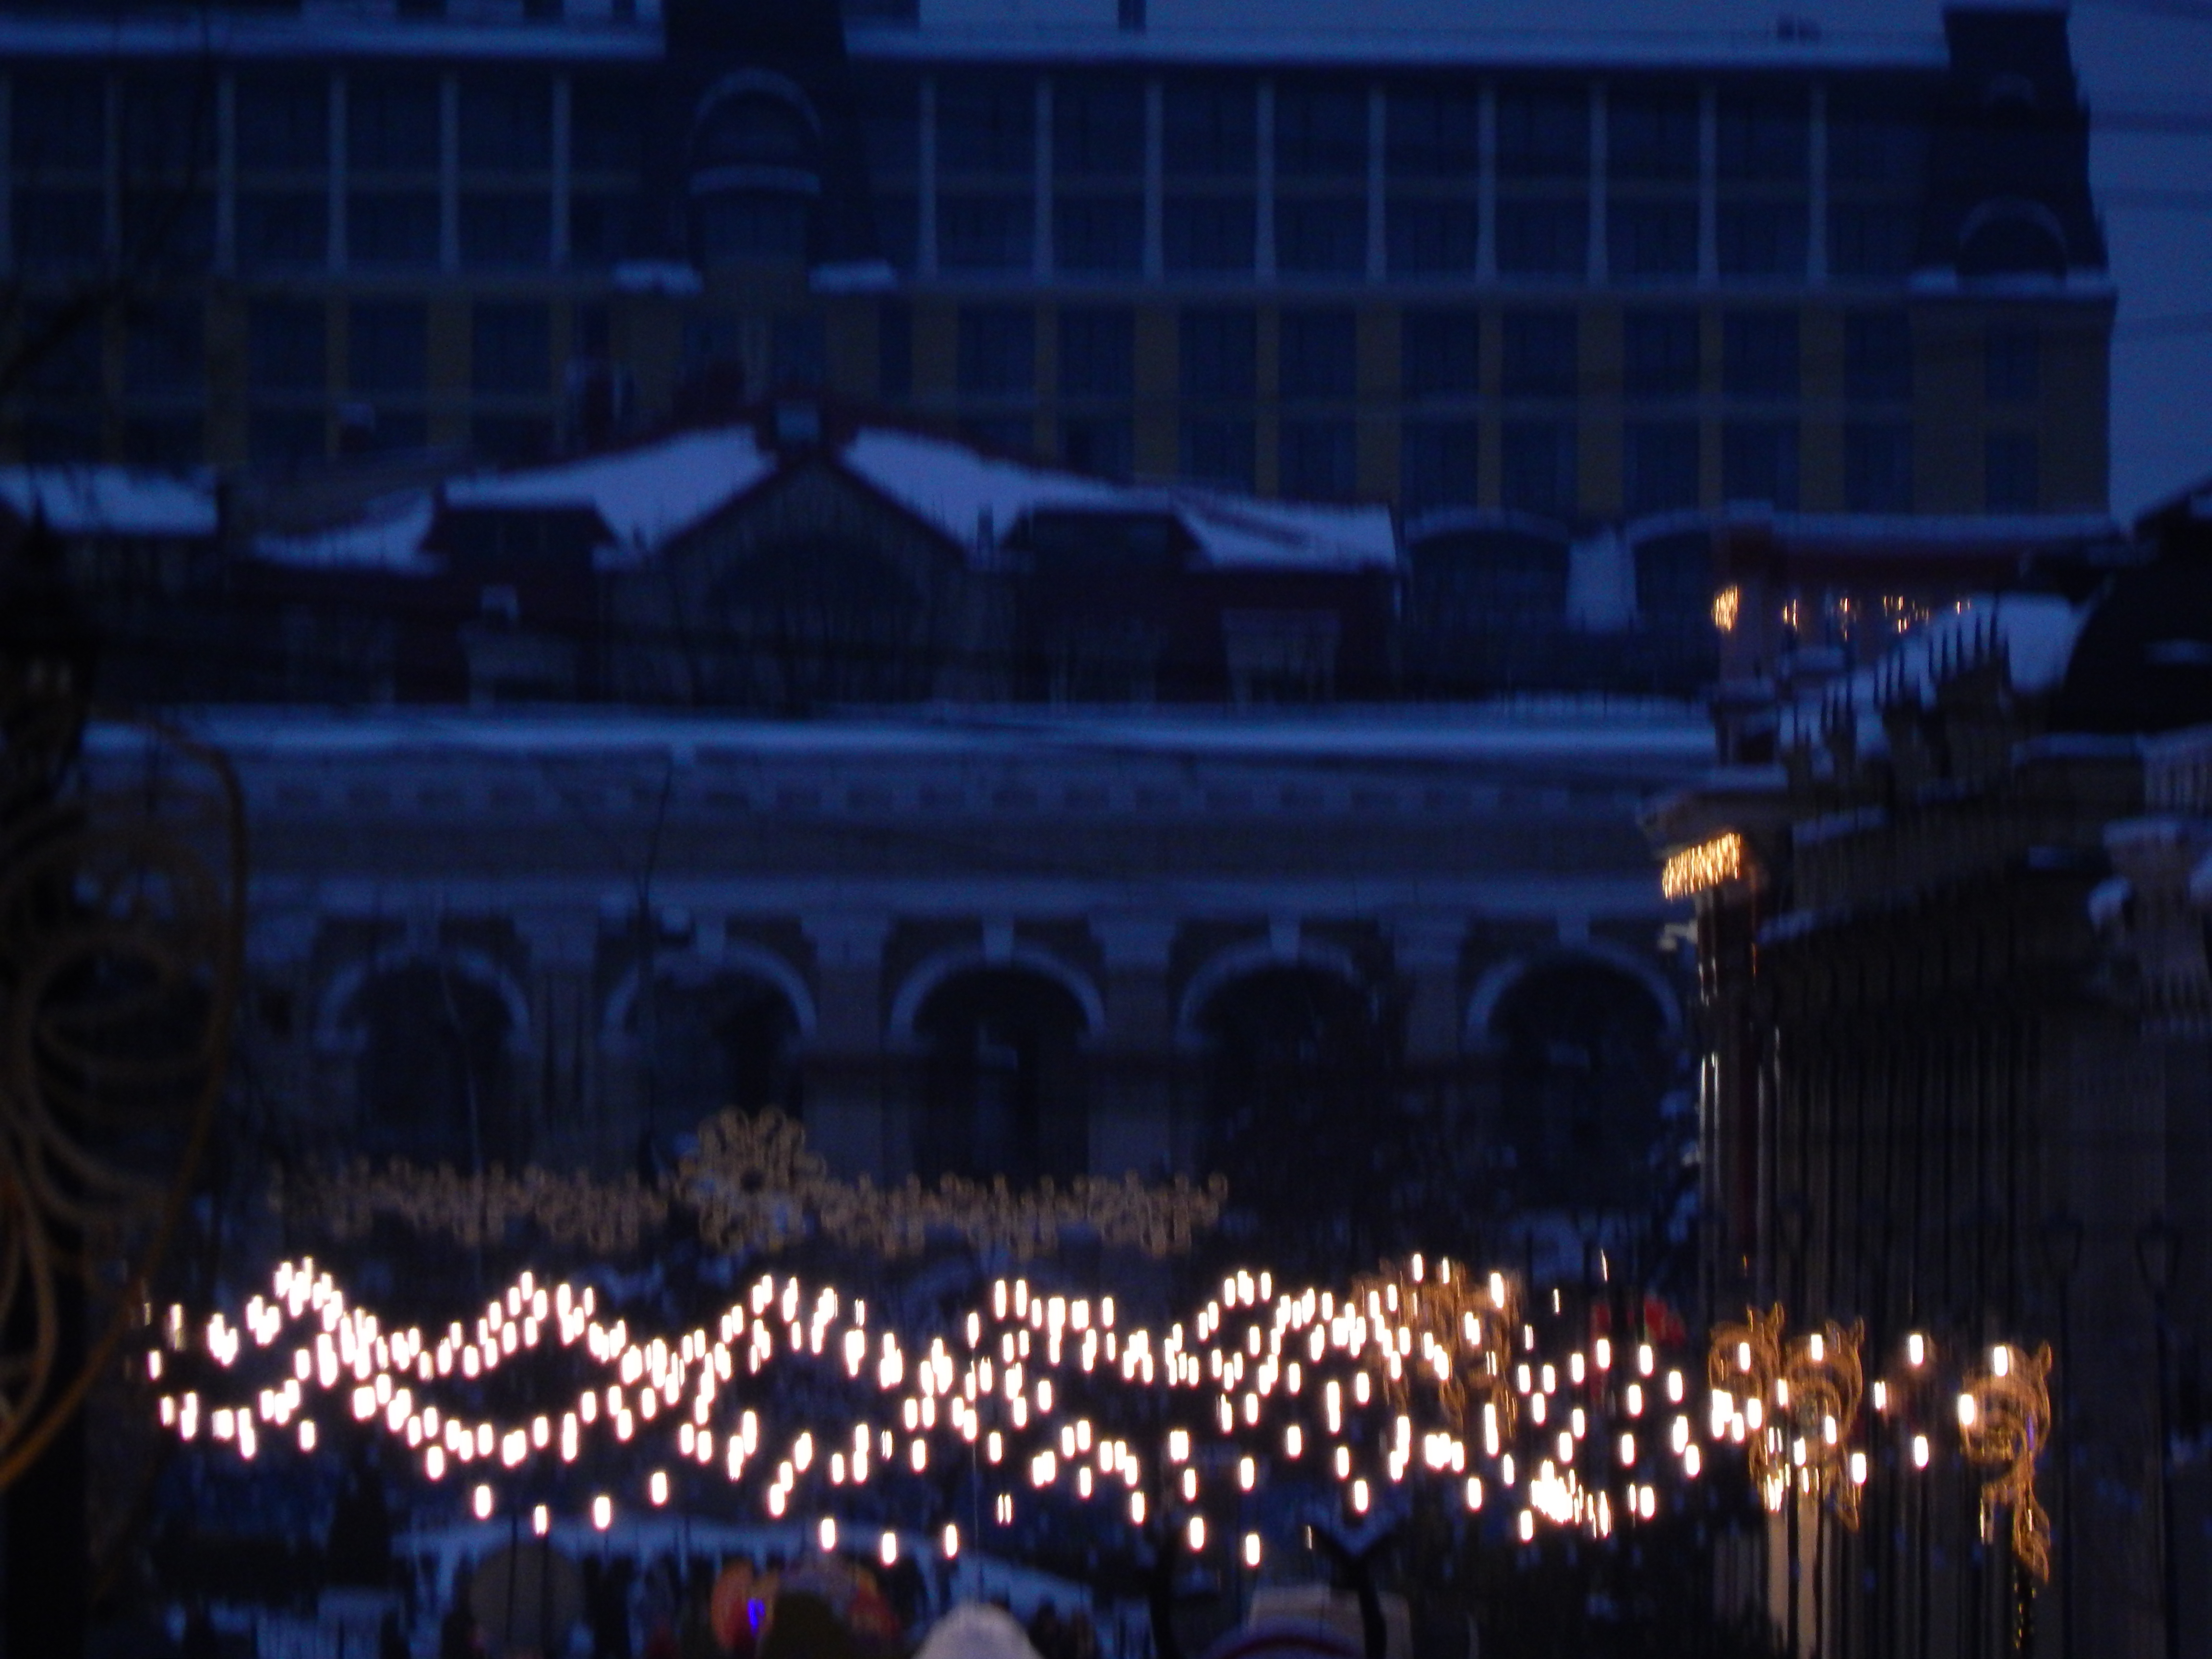
background, celebrate, celebration, champagne, christmas, decor, decoration, design, dinner, eve, garland, glass, happy, holiday, light, luxury, new, party, symbol, table, wine, winter, year, years, crowd, audience, human settlement, city, lighting, performance, stage, event, night, concert, metropolitan area, architecture, auditorium, rock concert, metropolis, performing arts center